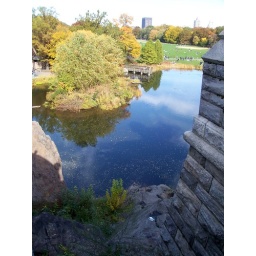
the lake at the castle in CP